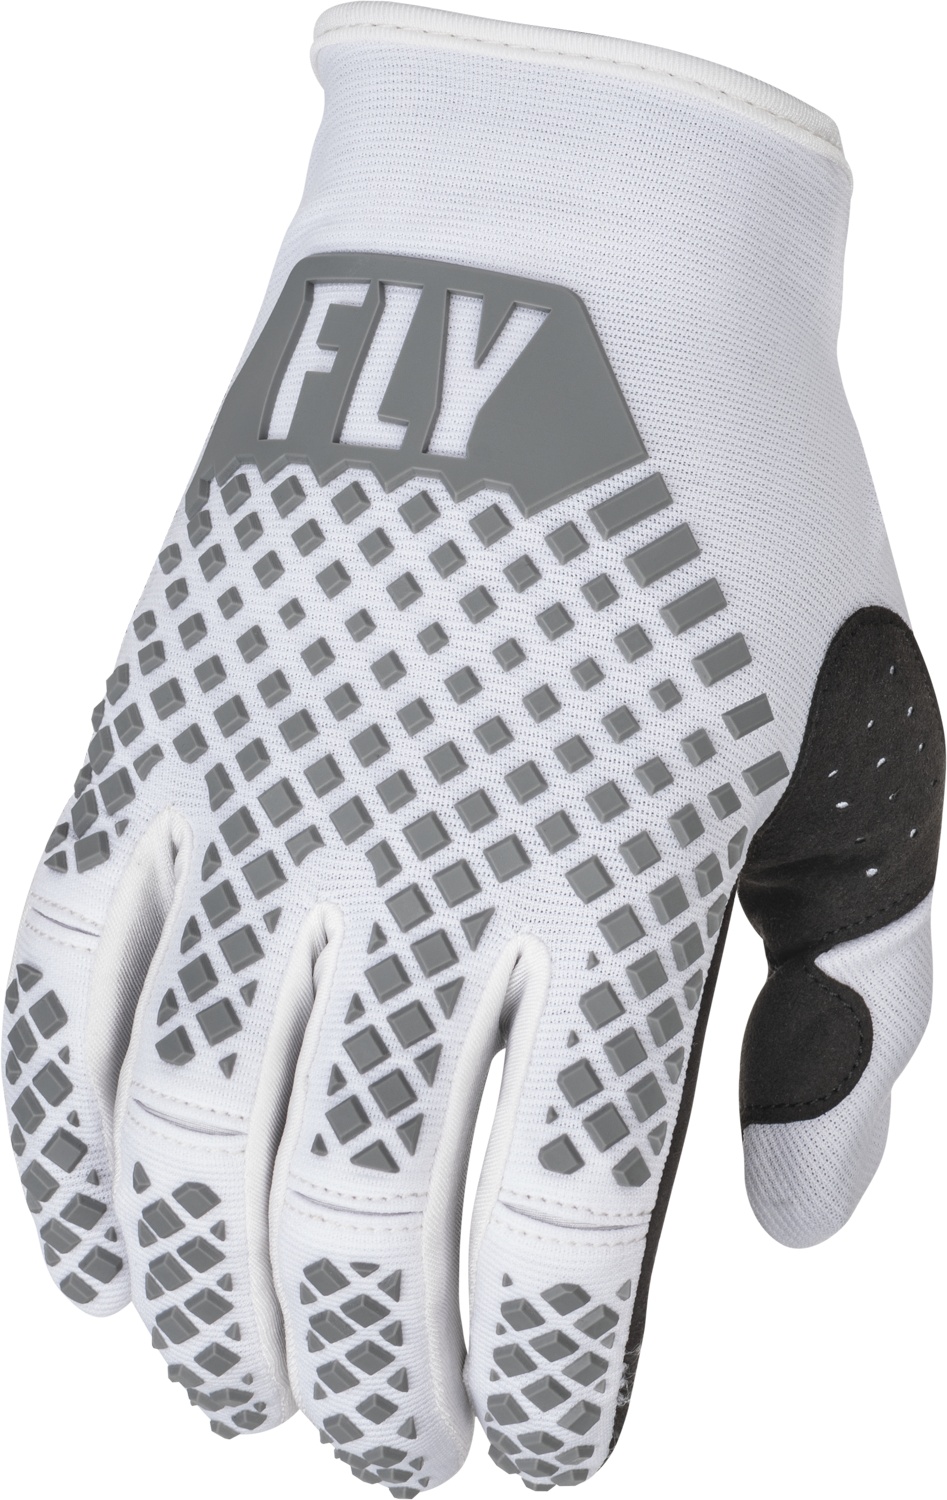
KINETIC GLOVES WHITE SM 375-412S
Part Number: 375-412S
Brand: WPS
Category: Sporting Goods > Athletics > American Football > American Football Gloves